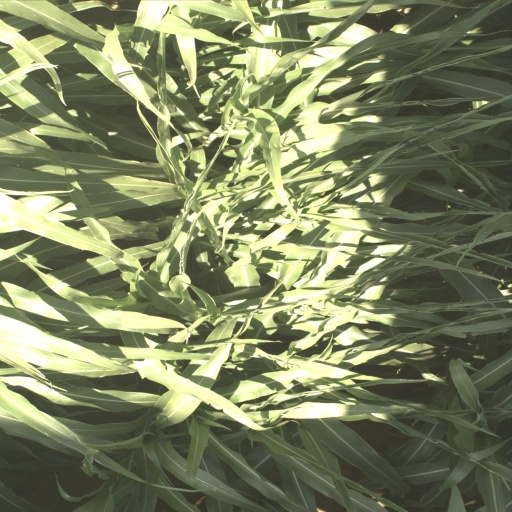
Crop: sorghum